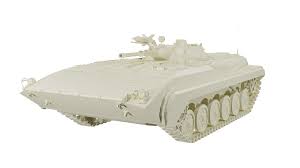
Label: BMP-1